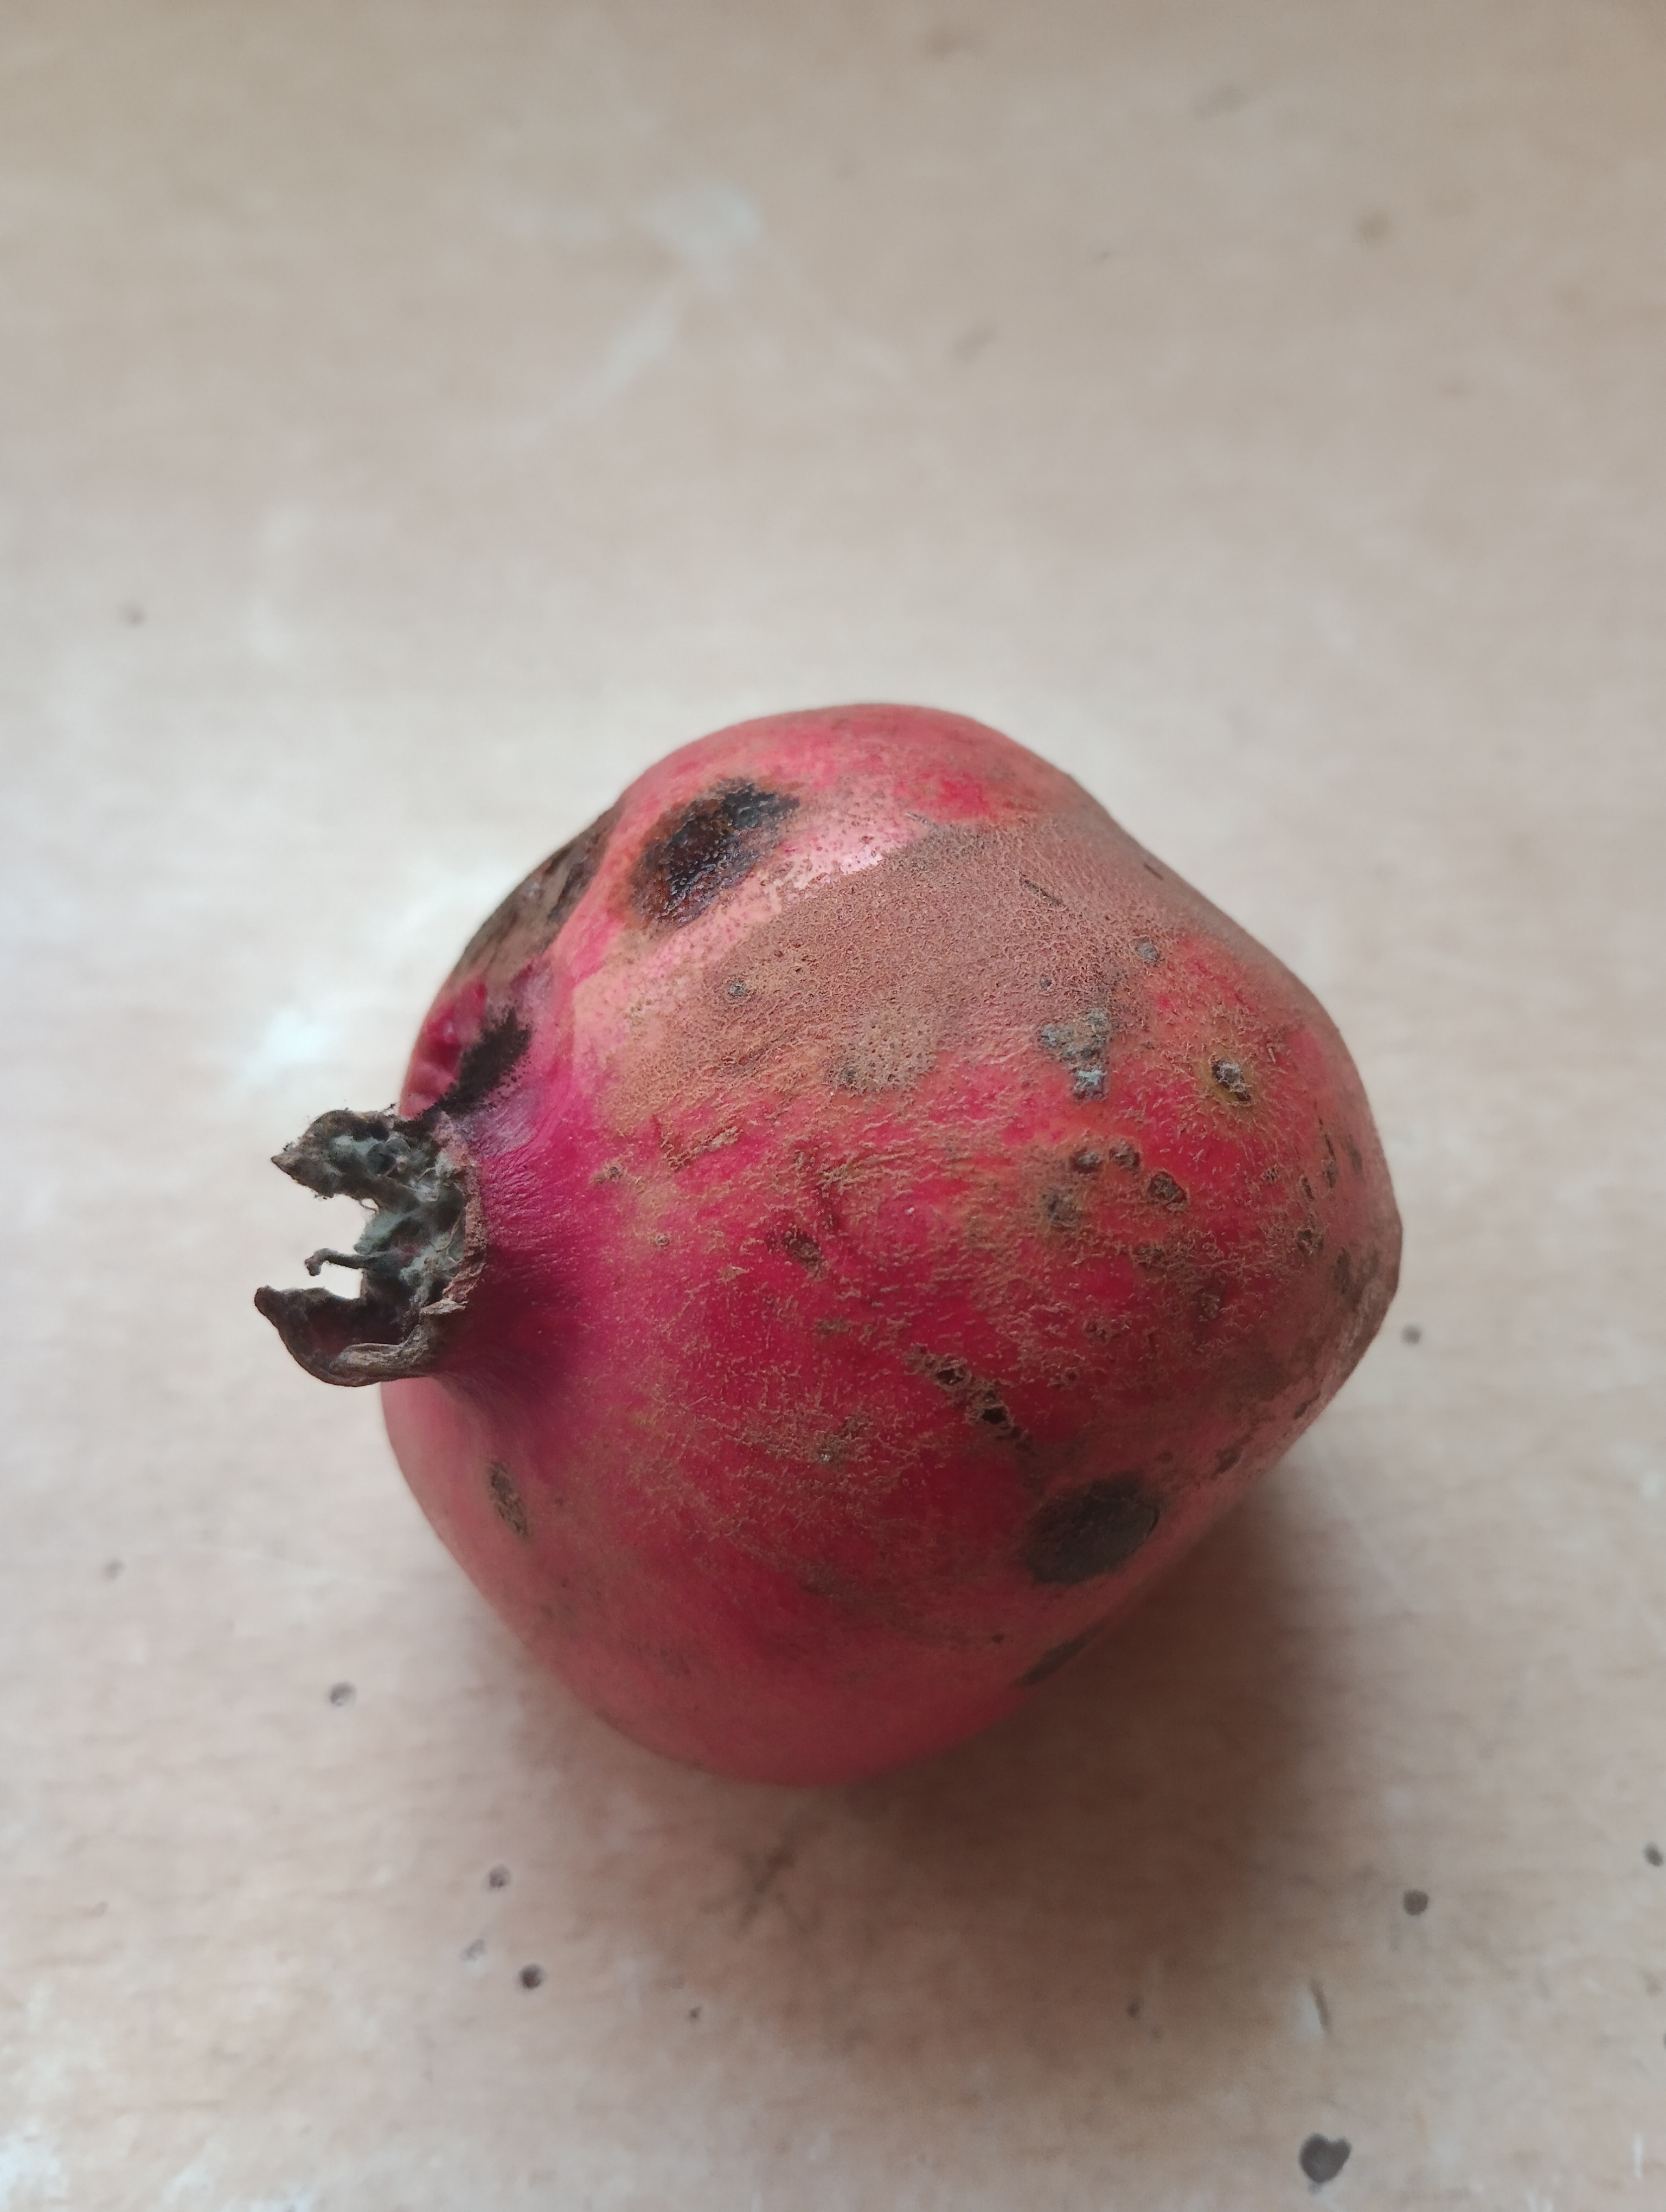
Label: Minor Defect